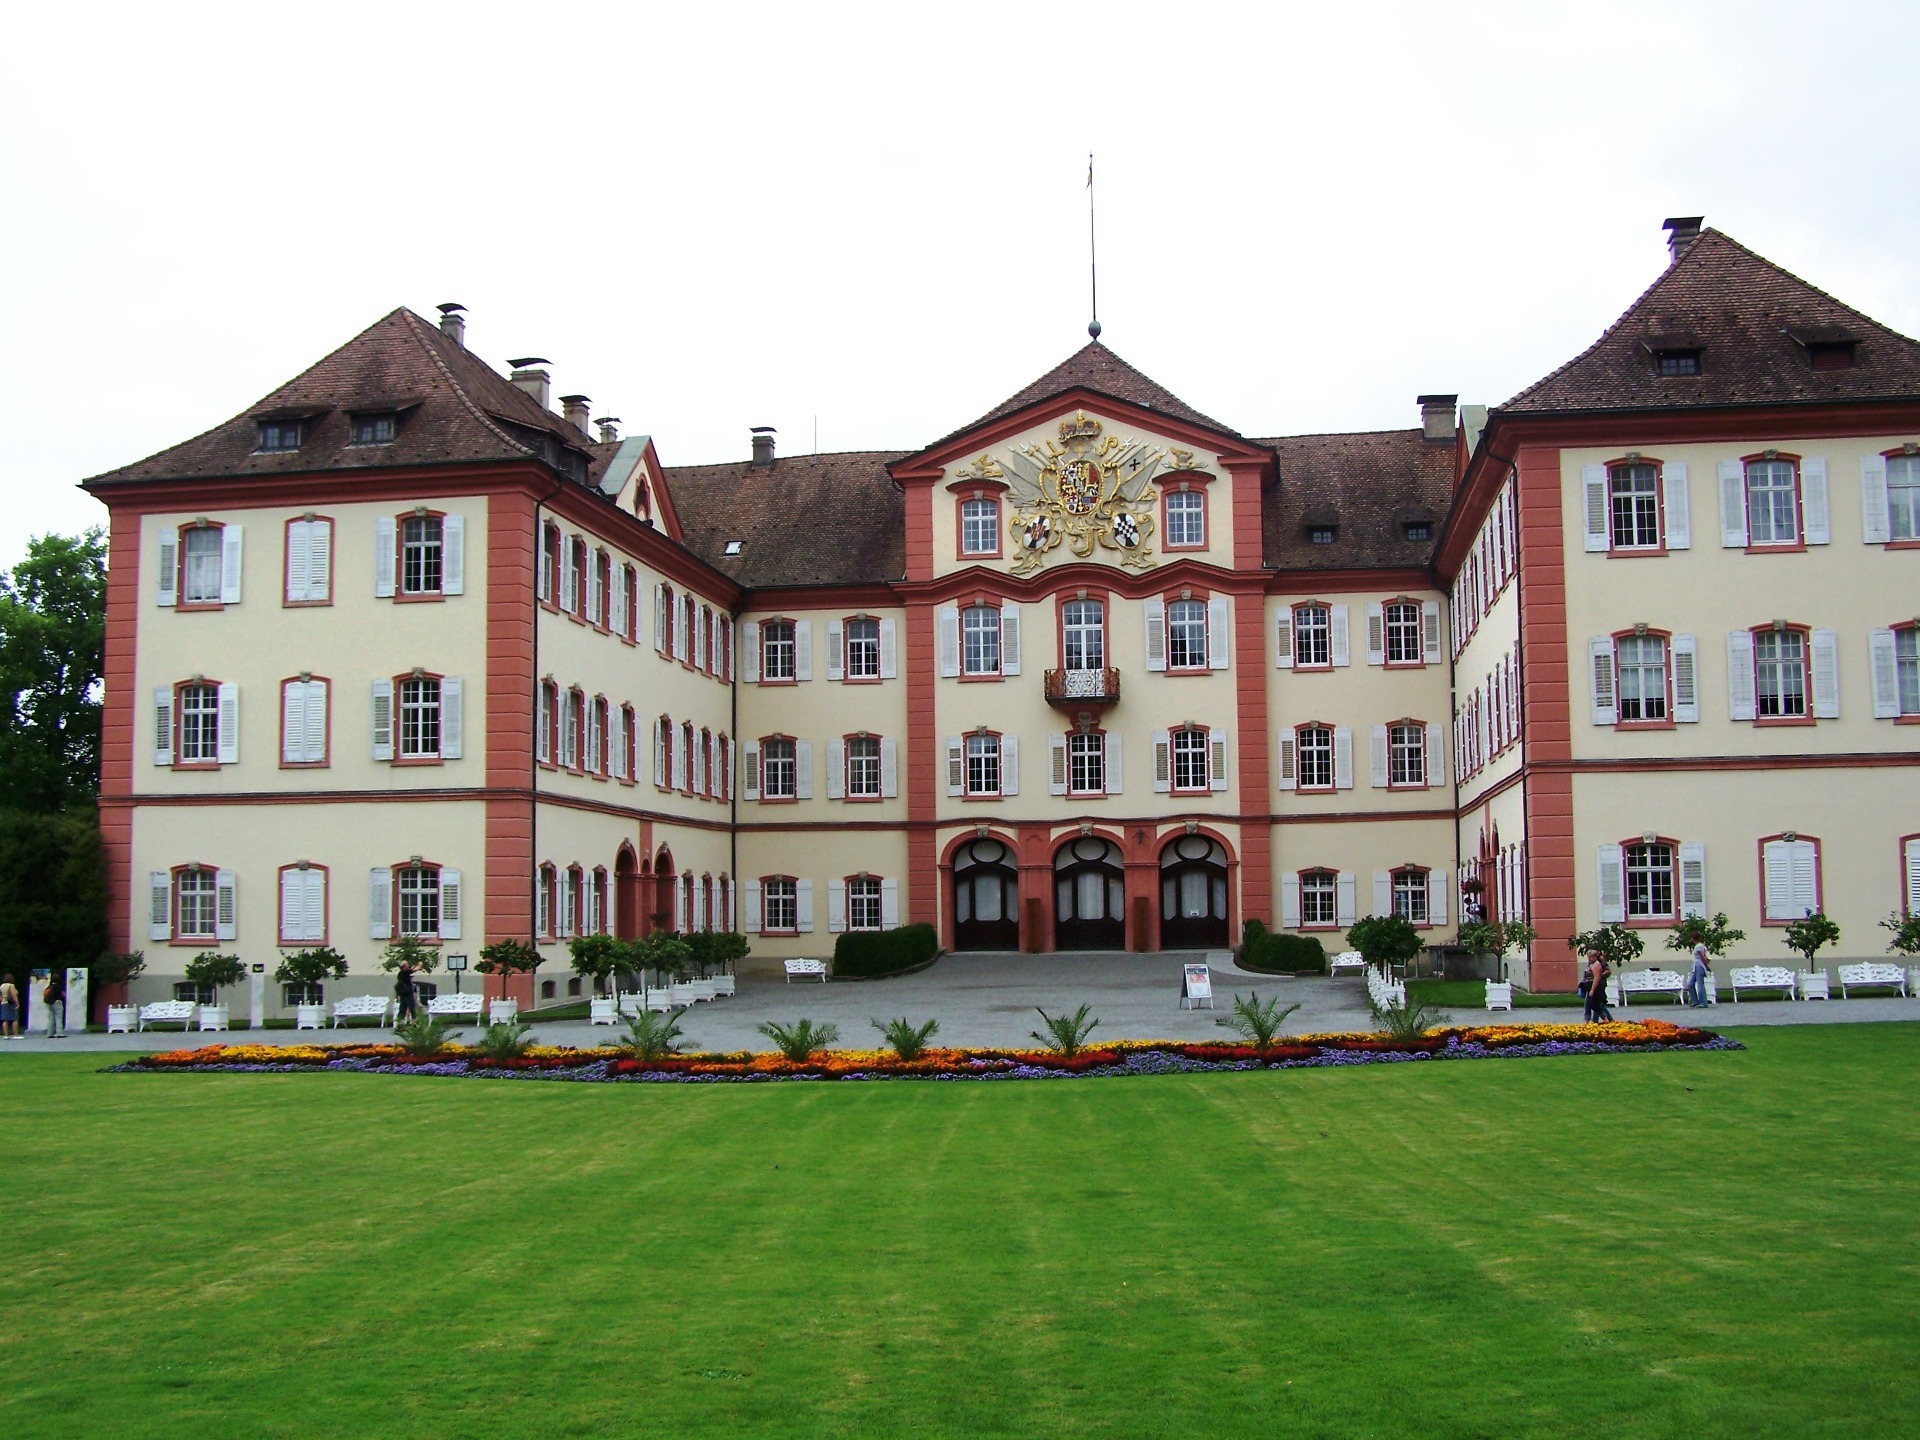
architecture, lawn, mansion, house, town, building, chateau, palace, home, park, castle, facade, property, estate, neighbourhood, manor house, stately home, residential area